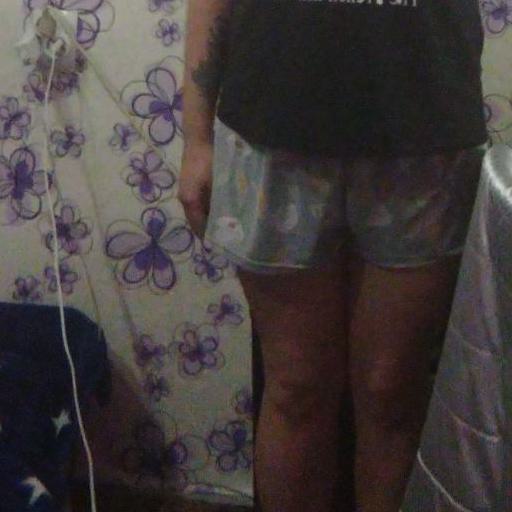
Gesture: no_gesture